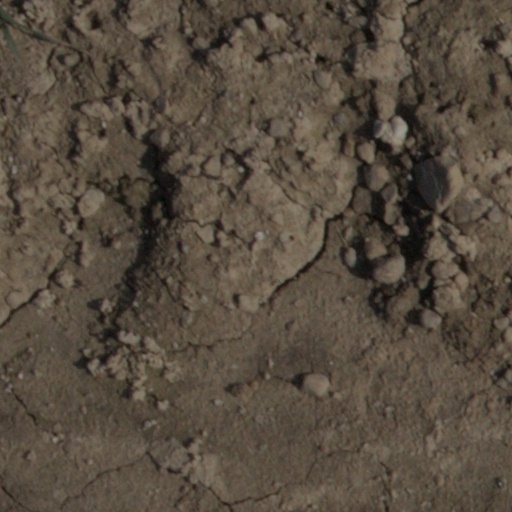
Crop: wheat